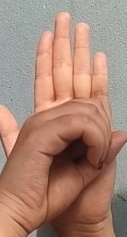
ASL sign: 0